Otorohanga railway station

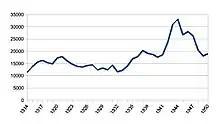
tickets sales 1913–1950 – derived from annual returns to Parliament of "Statement of Revenue for each Station for the Year ended"

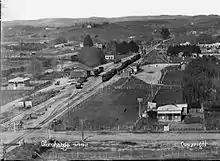
Circa 1910

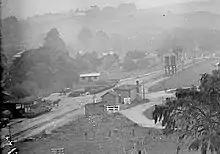

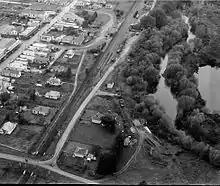
April 1947

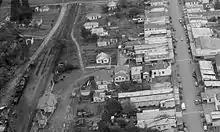
May 1947

In 1890 Ellis & Burnand had sought tenders for a tramway to bring timber to their mill and it was mentioned as flooded in 1892. The 1919 Railways Authorisation Bill included a, "branch line from Otorohanga, along right bank of the Waipa River, to the south boundary of Block VI, Mangaoronga survey district. Length about 7½ miles." The Railway Atlas indicates the line was horse worked, served the Ellis and Burnand Mill (open 1889–1912), as well as the colliery, and existed by 1921. The 1921 photograph (left) appears to show a horse worked tramway, but only remnants of the line appear in the 1947 photos.